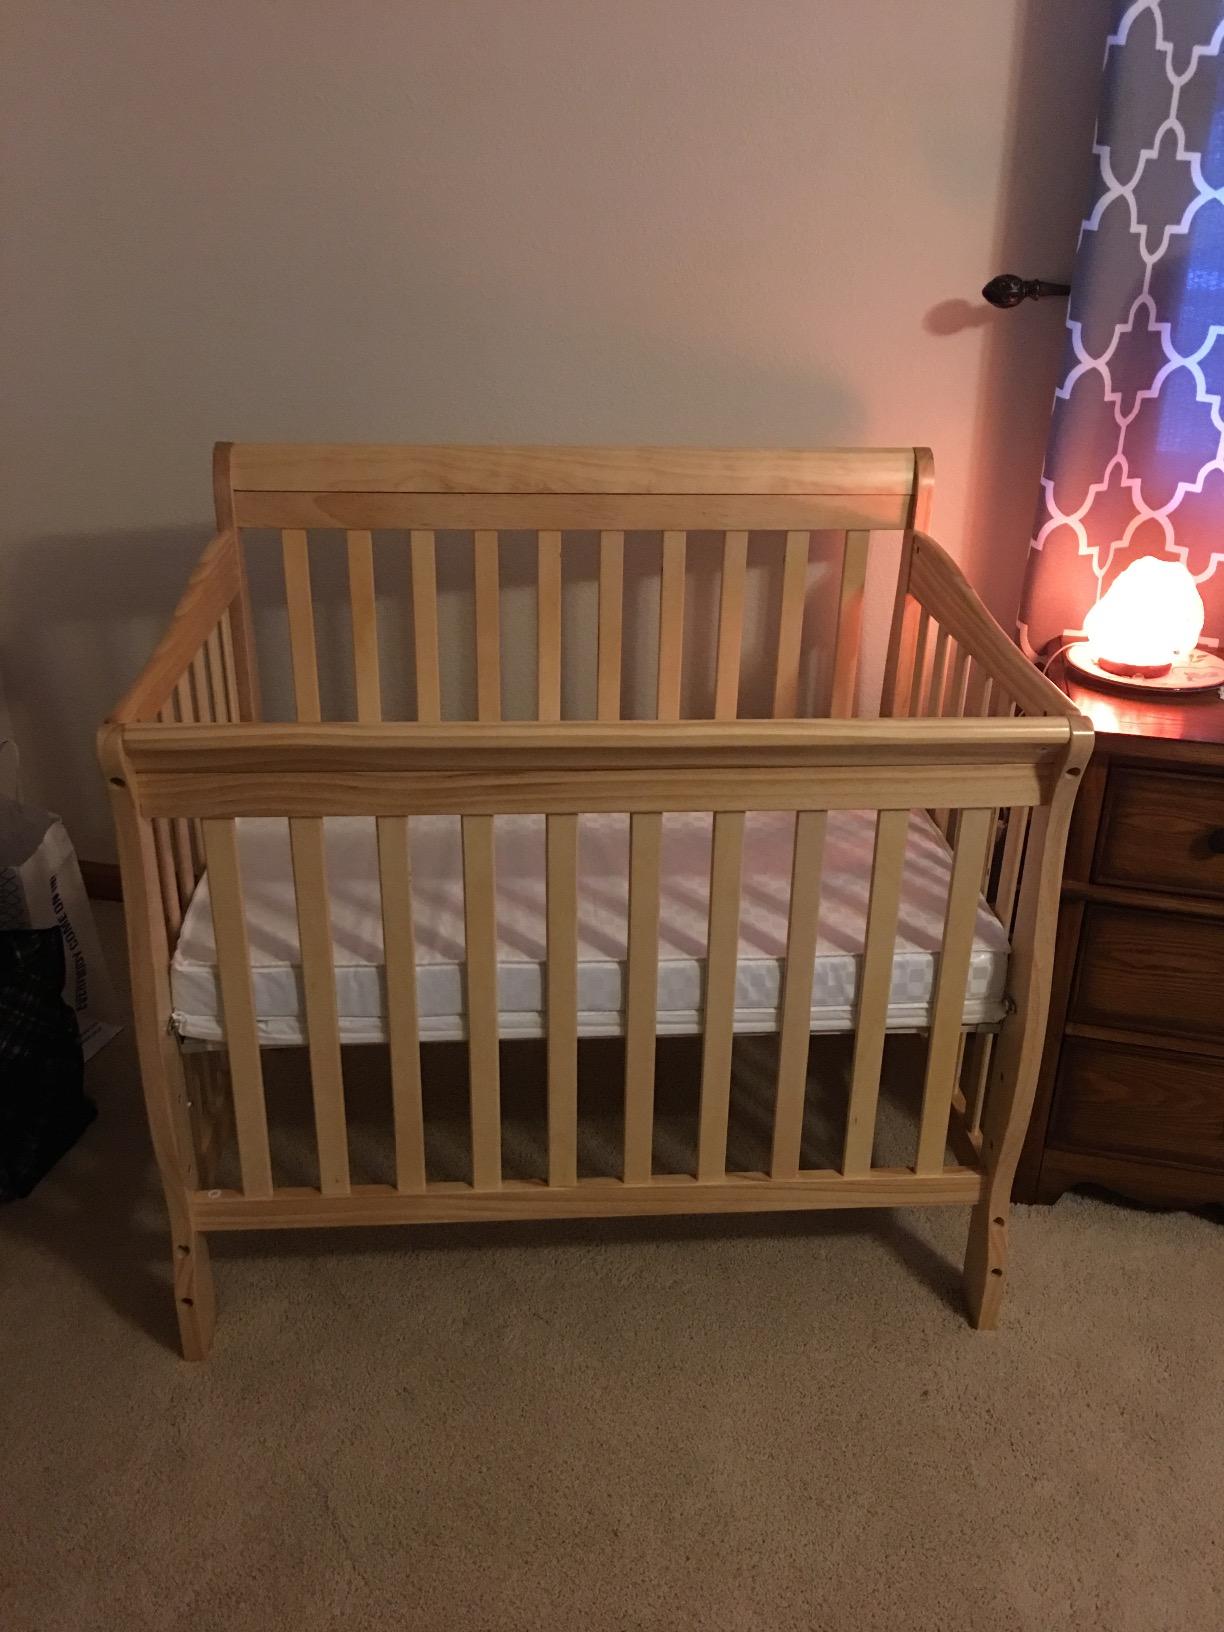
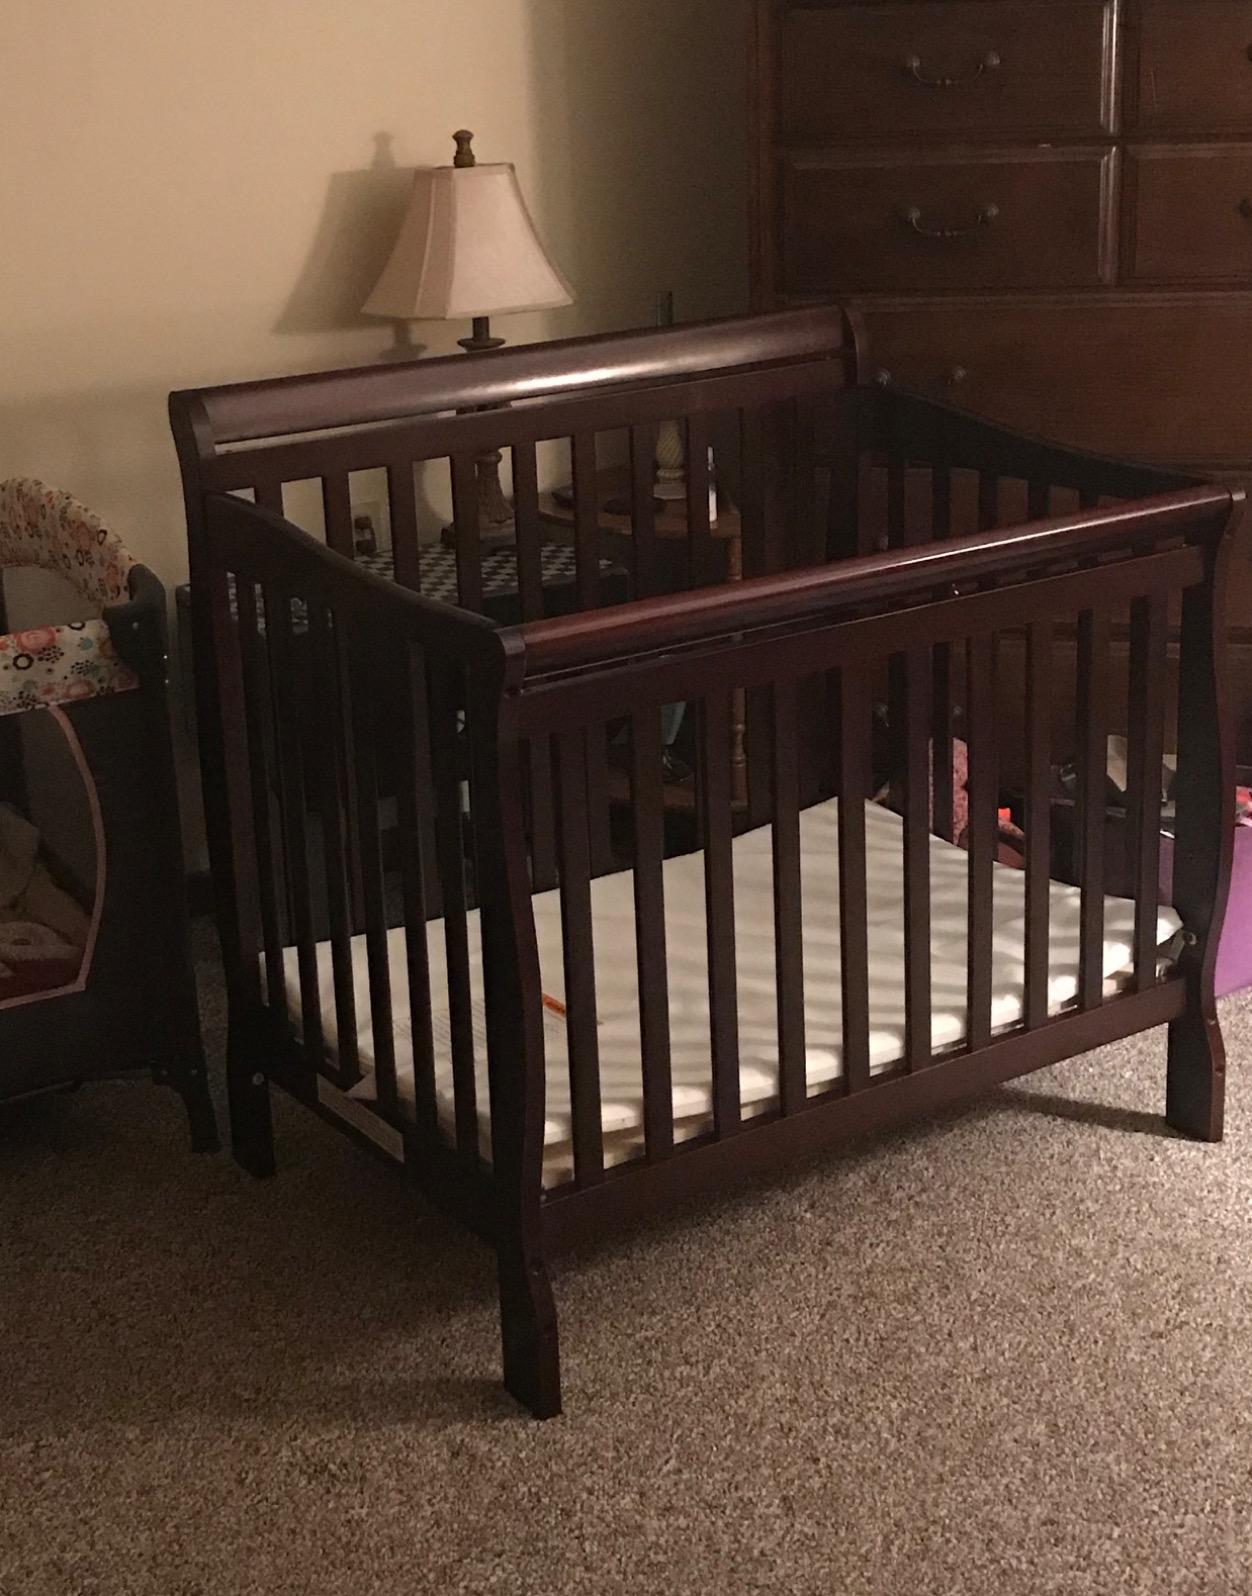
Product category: products_crib
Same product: no